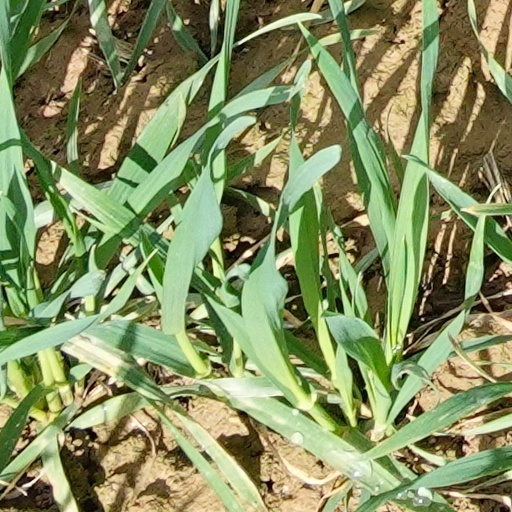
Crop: wheat